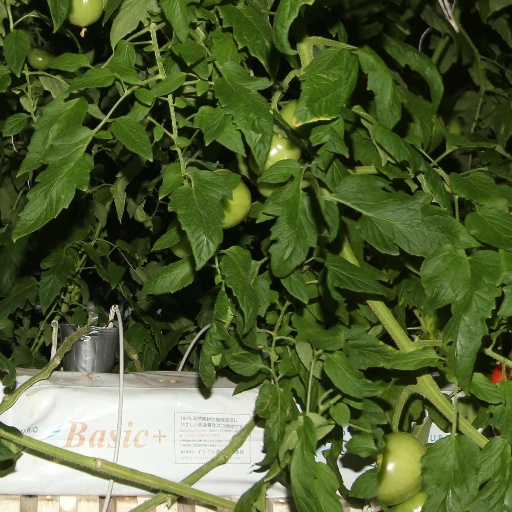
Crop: tomato